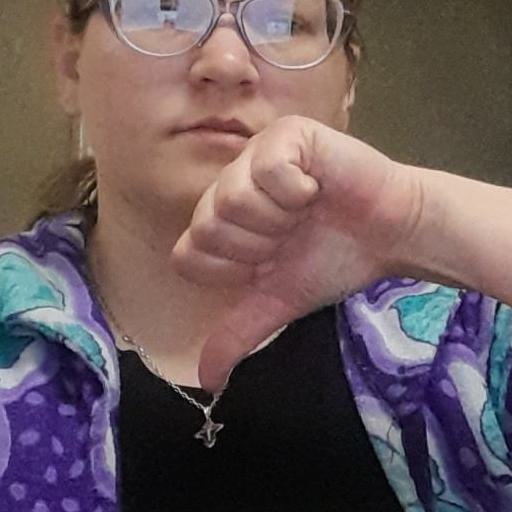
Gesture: dislike